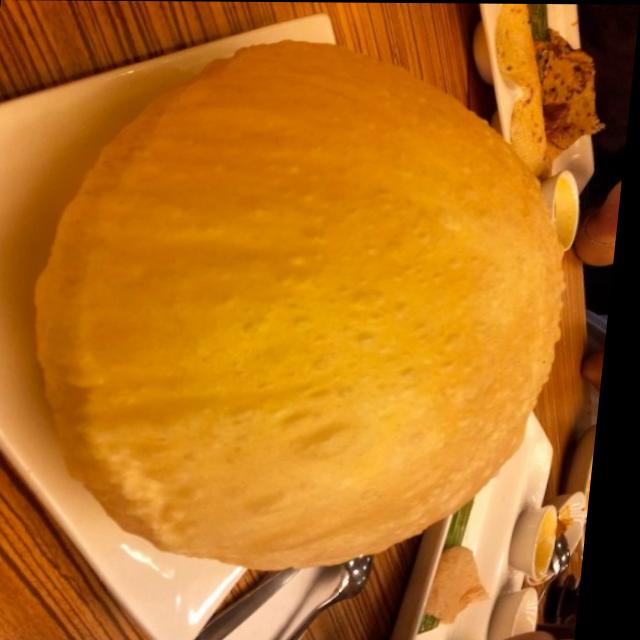
Dish: chole_bhature